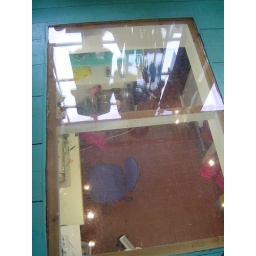
interesting floor in clothing shop